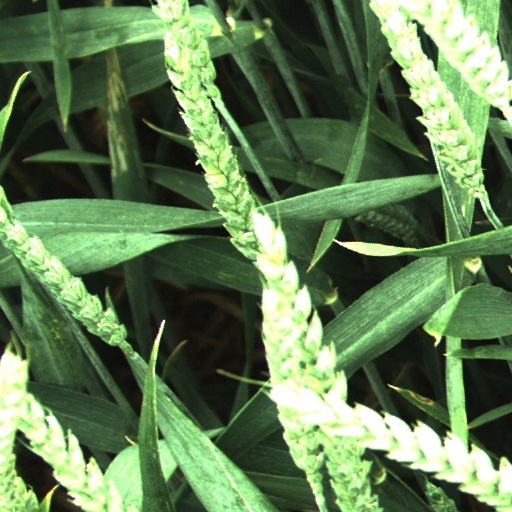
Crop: wheat